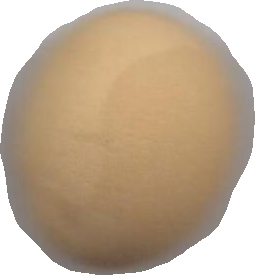
Variety: Grobogan